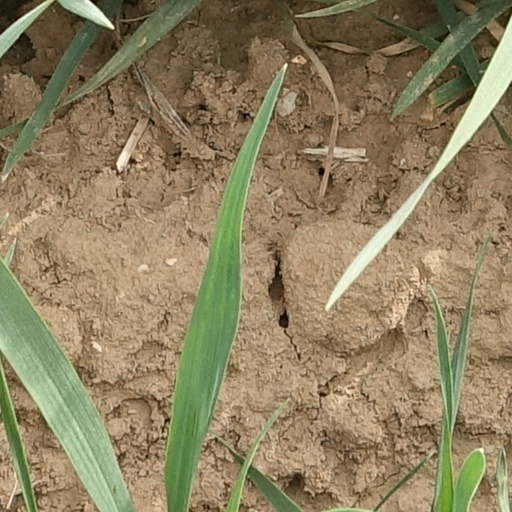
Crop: wheat